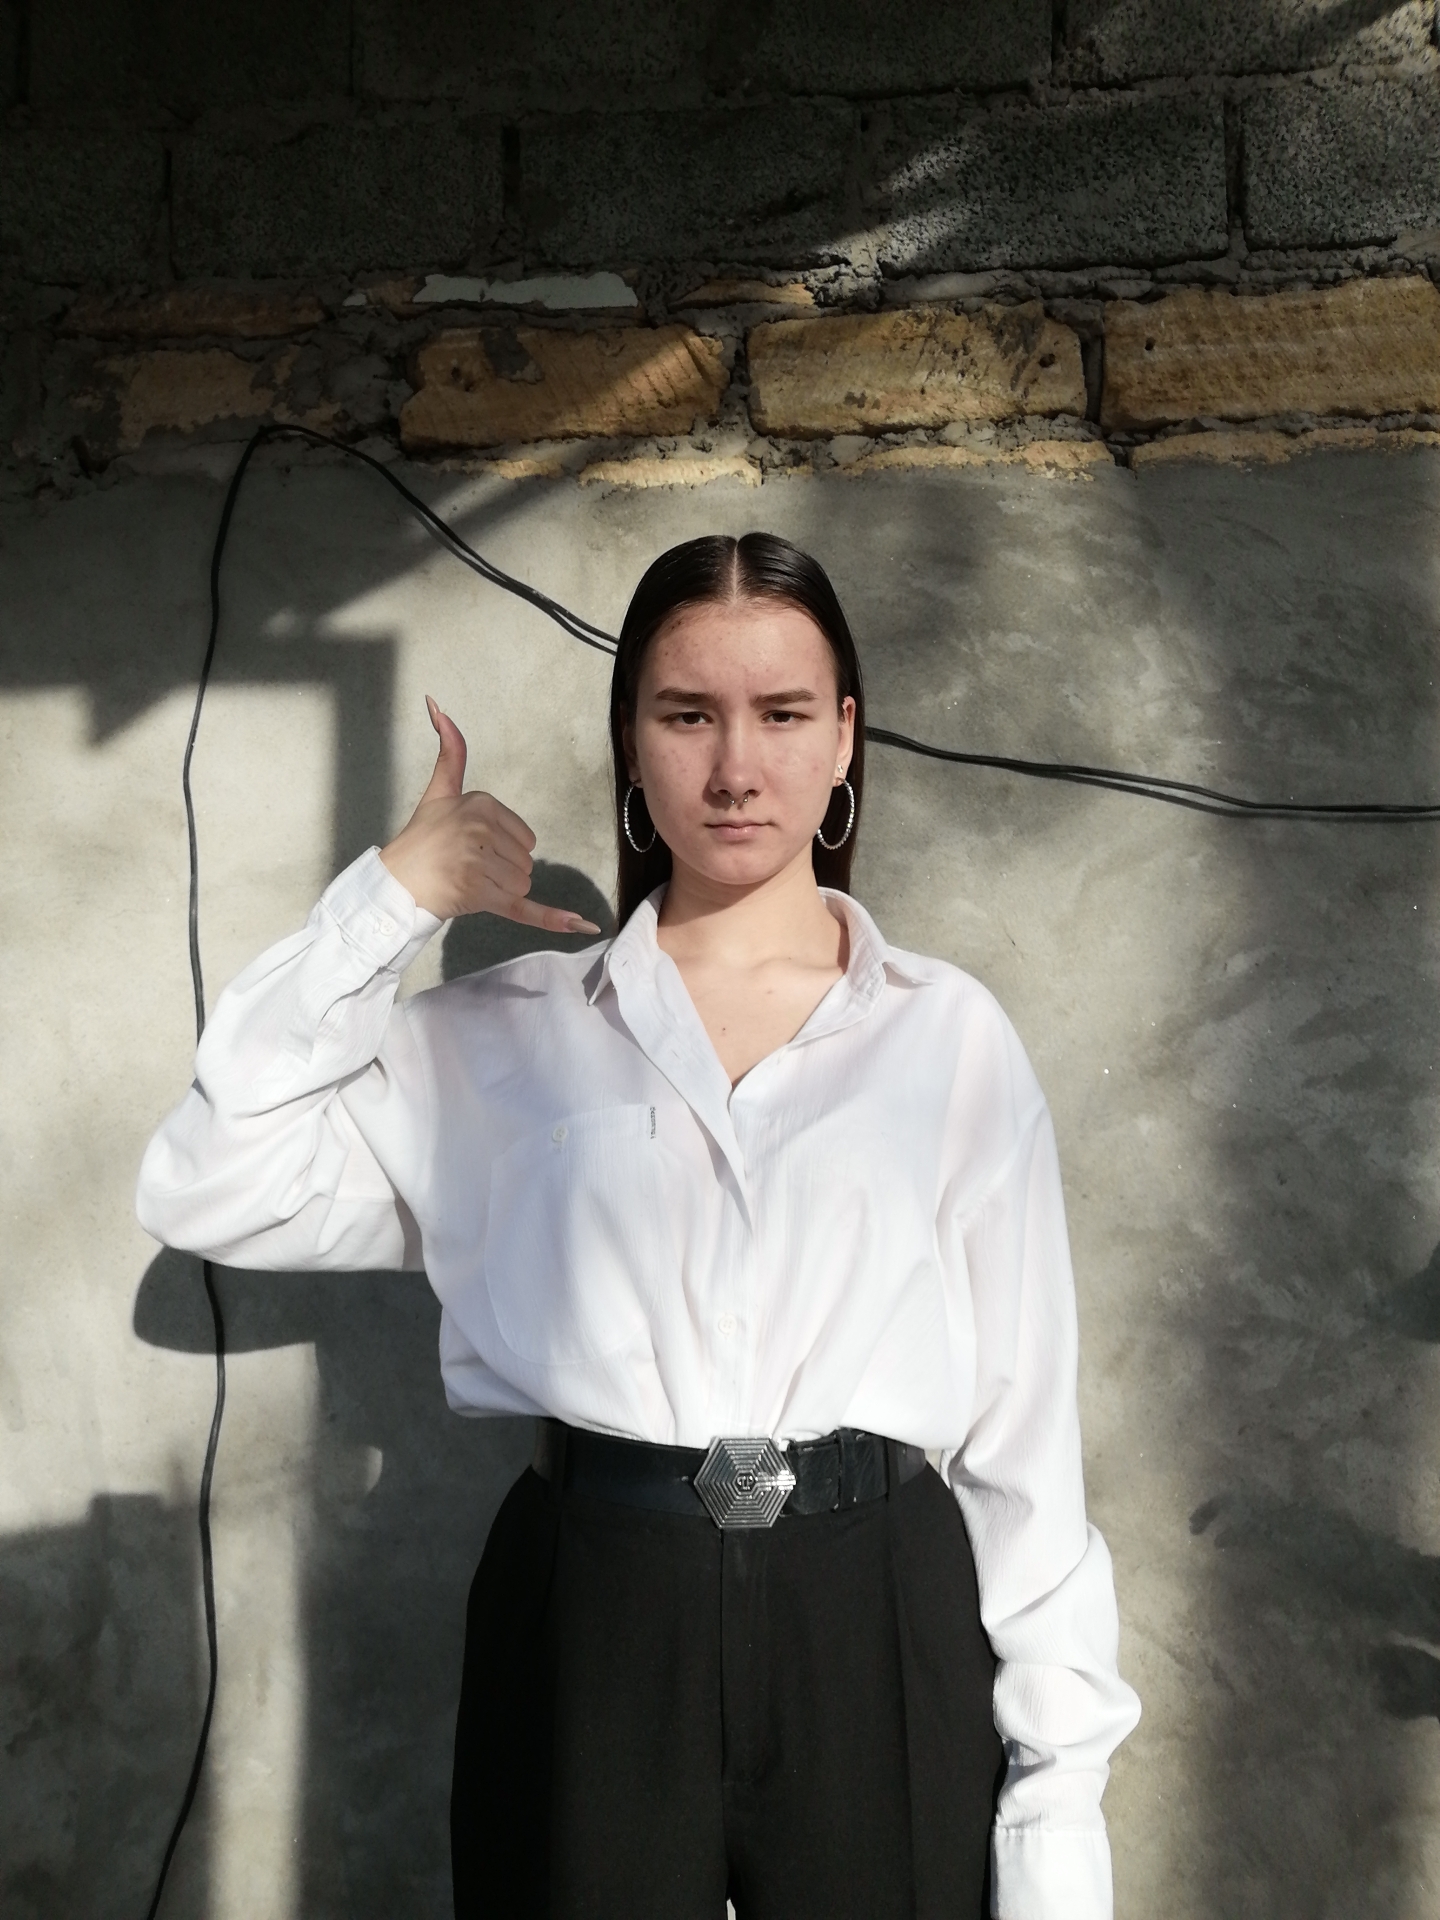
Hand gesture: call